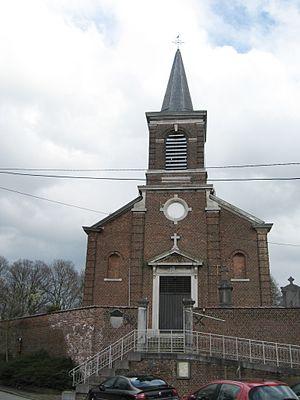
Eglise Saint-Vincent à Kemexhe
Kemexhe, en wallon liégeois K’mexh', est une section de la commune belge de Crisnée située en Région wallonne dans la province de Liège.
Le diocèse de Liège, dans la province de Liège en Belgique, compte 529 paroisses. Ces paroisses sont regroupées en unité pastorale, et certaines unités pastorales forment l'un des 17 doyennés.